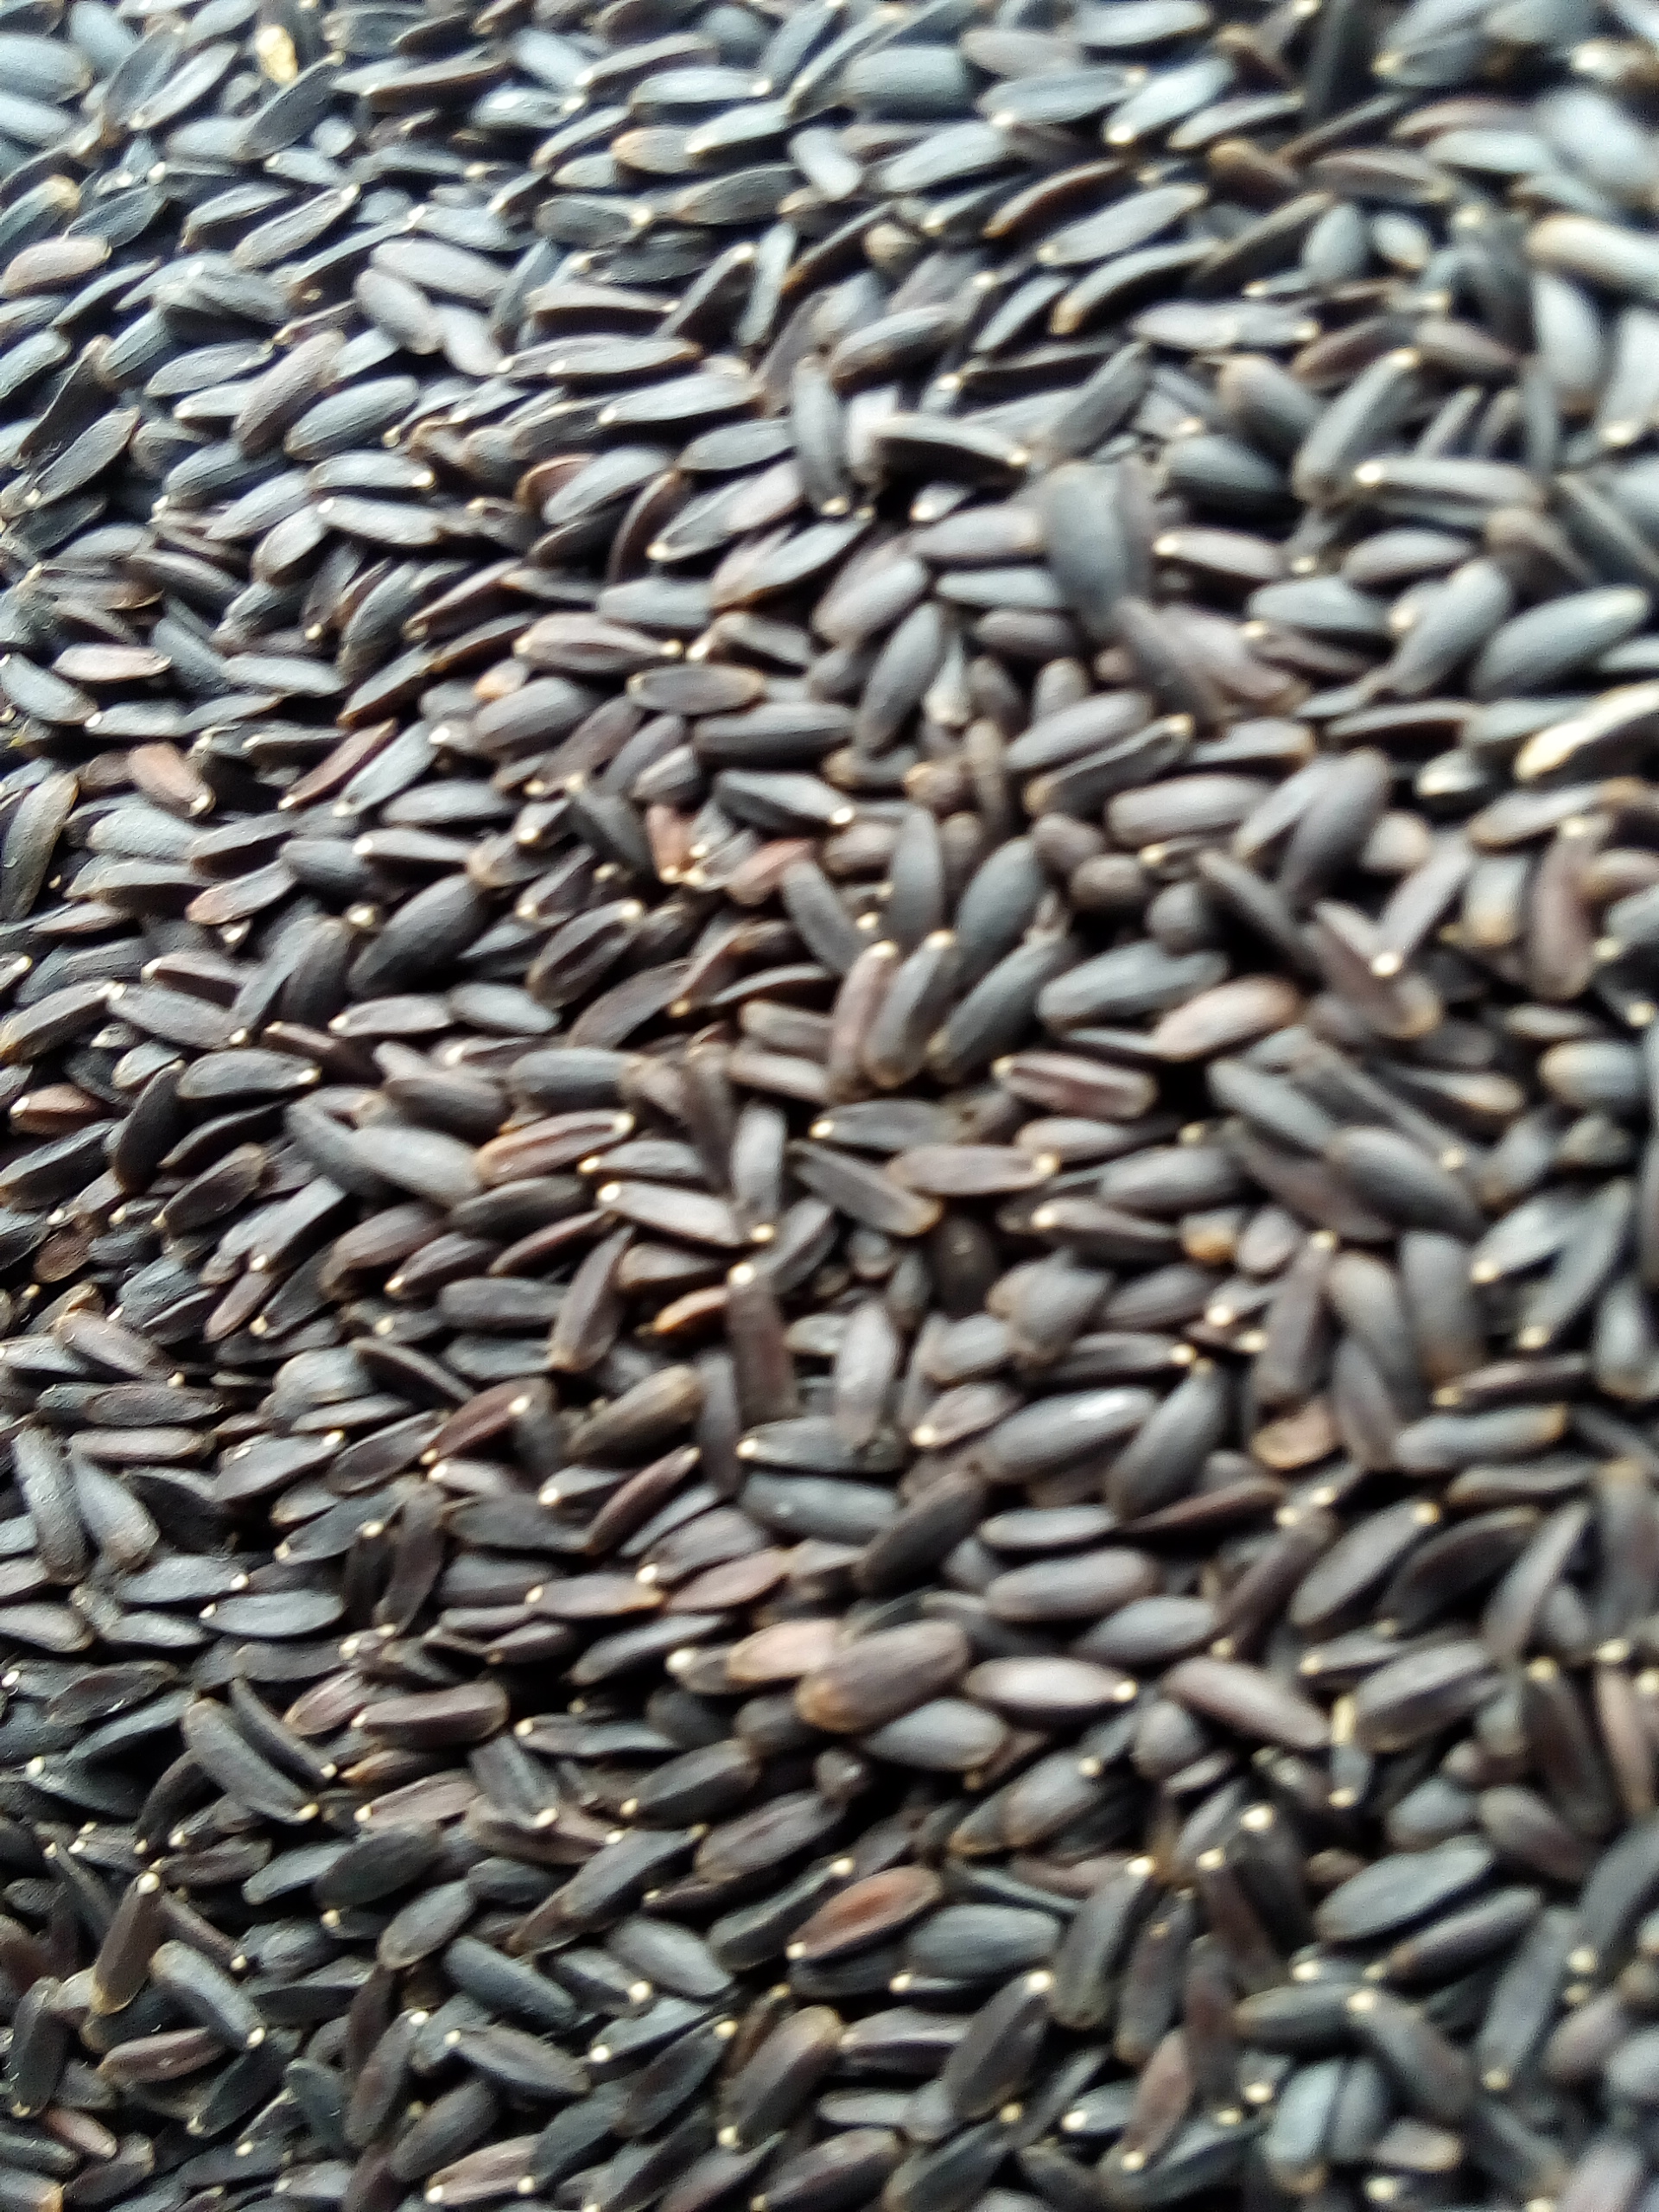
Rice seed variety: Unknown